Carter Beckworth

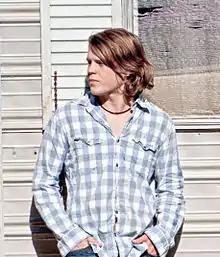
Carter Hobby Beckworth

Carter Hobby Beckworth (born 1986 in Houston, Texas) is an American singer-songwriter and musician who resides in Santa Fe, New Mexico and is known for his unique style, combining rock, R&B and electronic elements. He has released five solo albums since 2007, and he is also the lead vocalist of the rock band Baker Hotel, with whom he has released two albums.